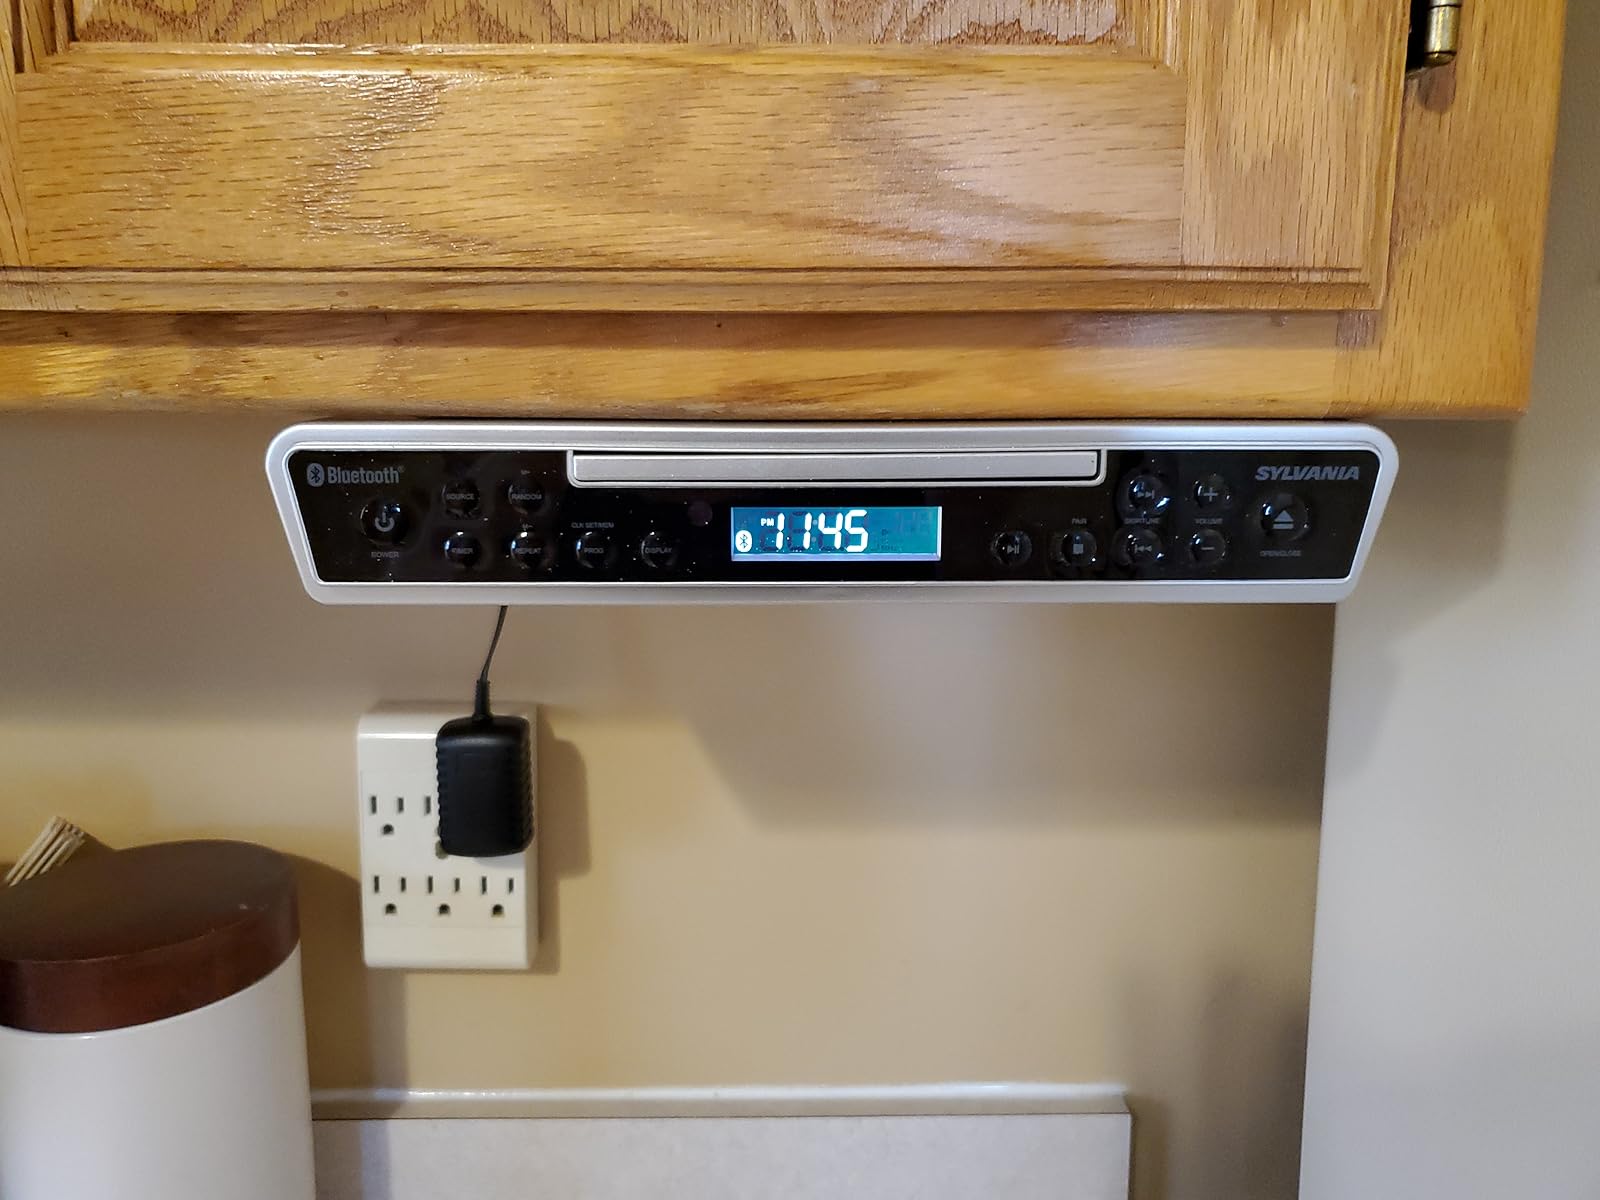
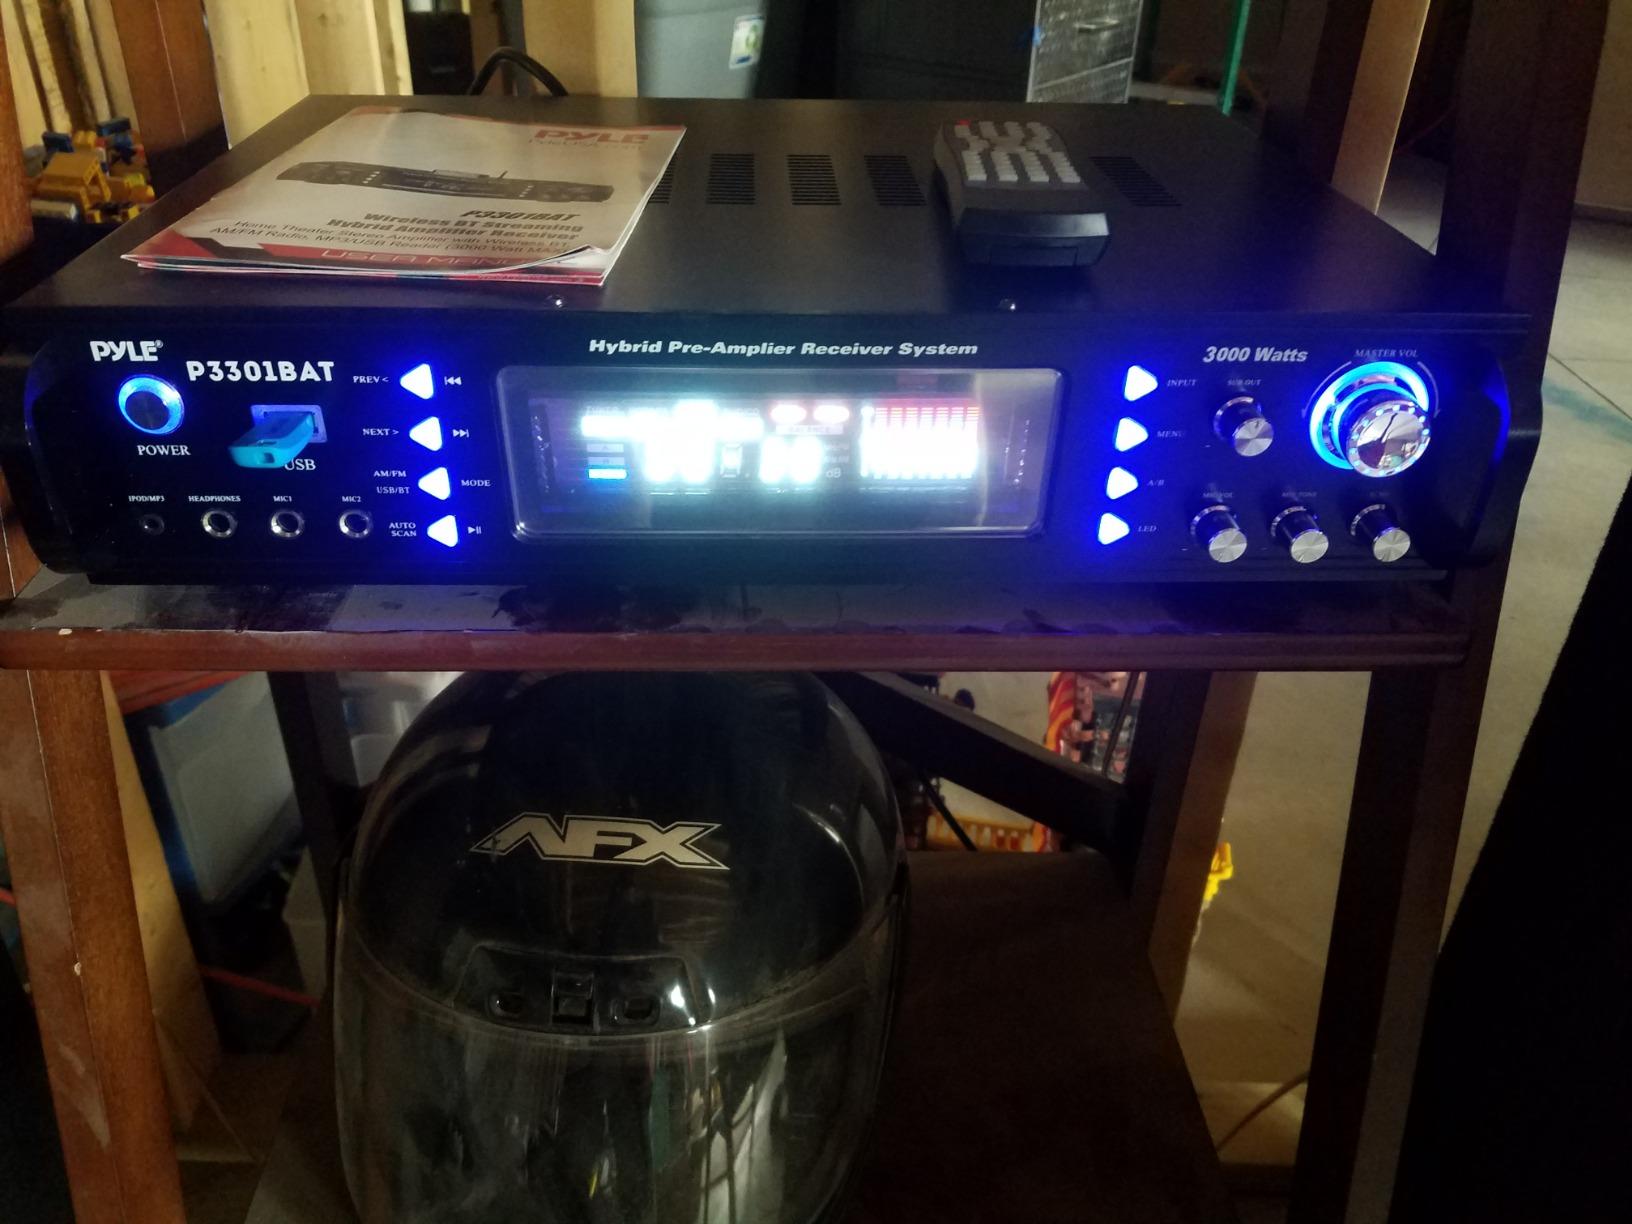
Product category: radio
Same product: no